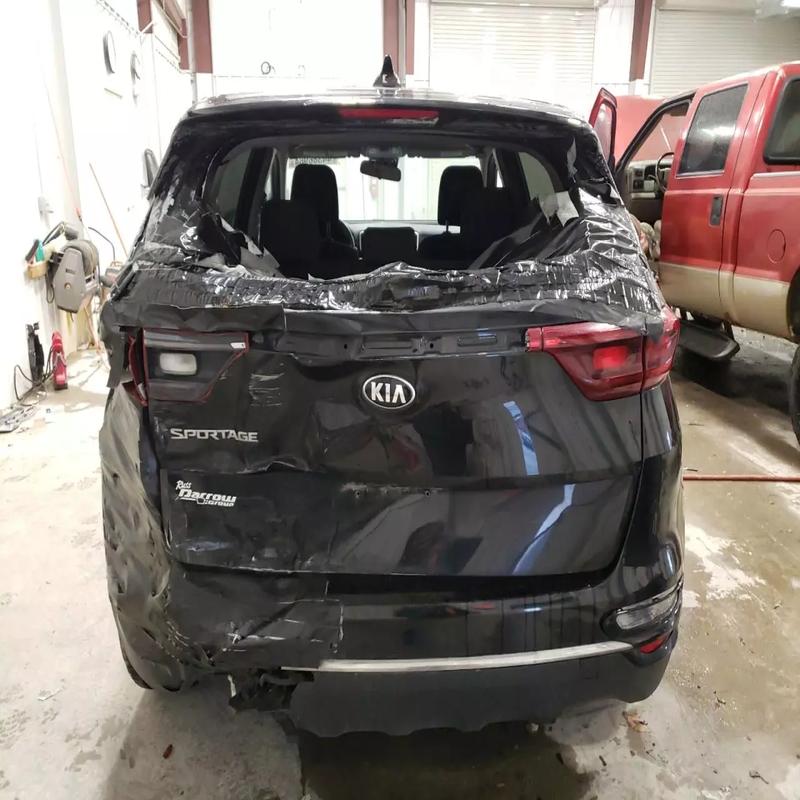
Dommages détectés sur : pare-brise arrière, malle, feu arrière gauche, pare-choc arrière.
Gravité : majeur